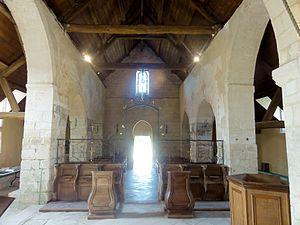
Nef, vue vers l'ouest.
L'église Saint-Laurent est une église catholique paroissiale située à Rocquemont, dans le département de l'Oise, en France. Elle a été construite à la fin de la période romane, vers 1130, et ne comporte à l'origine qu'un vaisseau unique. L'adjonction de bas-côtés et de croisillons à la période gothique transforme la silhouette de l'église et modifie les élévations latérales de la nef romane et de la base du clocher, mais tous leurs éléments d'origine restent visibles à l'intérieur. Il faut notamment citer les deux voûtes d'ogives précoces du chœur, qui sont parmi les premières du département. Elles sont simples et robustes, et tel est le caractère de l'ensemble de l'église, hormis le portail occidental du milieu du XIIᵉ siècle, qui fait preuve d'une certaine recherche. L'église Saint-Laurent ne se démarque donc pas par le raffinement de son architecture, mais par sa rusticité, ce qui n'empêche pas un appareillage et des finitions soignés et des proportions harmonieuses. Elle est inscrite aux monuments historiques depuis 1951, et a été restaurée d'une façon intelligente à la fin du XXᵉ siècle et au début du XXIᵉ siècle.